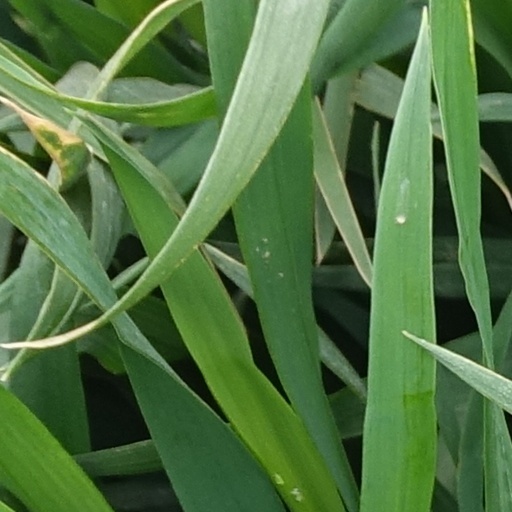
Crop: wheat